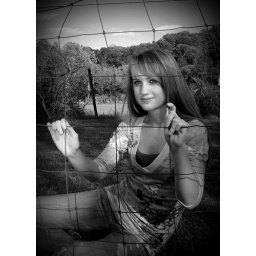
Chelsea by wire fence - blk and white